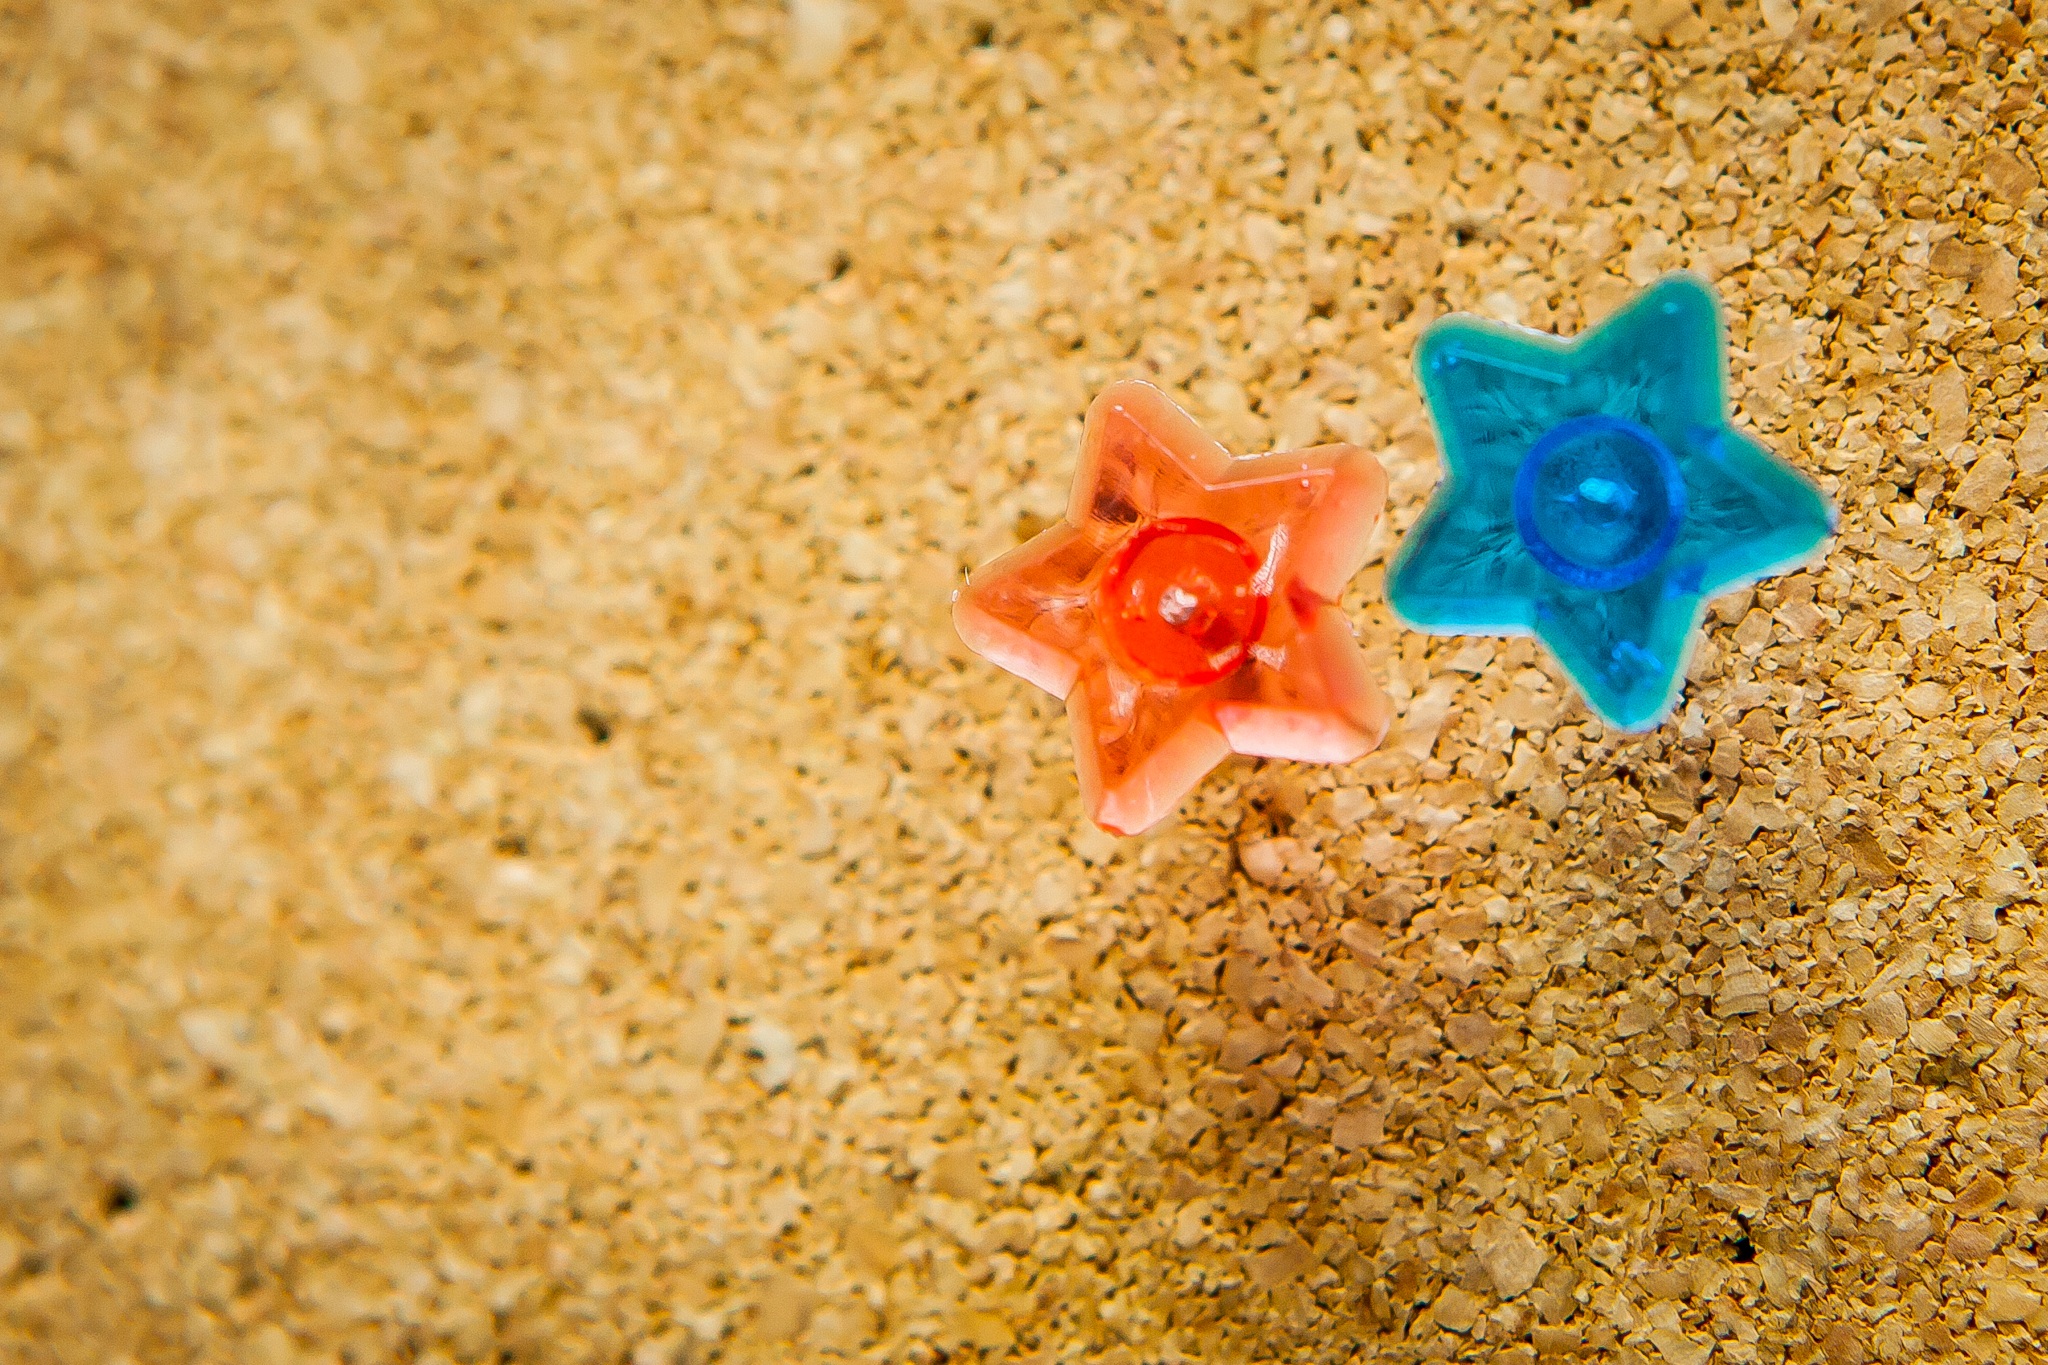
sand, board, star, leaf, food, red, office, blue, colorful, starfish, note, invertebrate, cork, pin, macro photography, memo, echinoderm, pinned, bulletin, cork board, transparent star, star pin